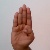
The image shows a hand gesture representing the letter 'B' in Indian Sign Language.